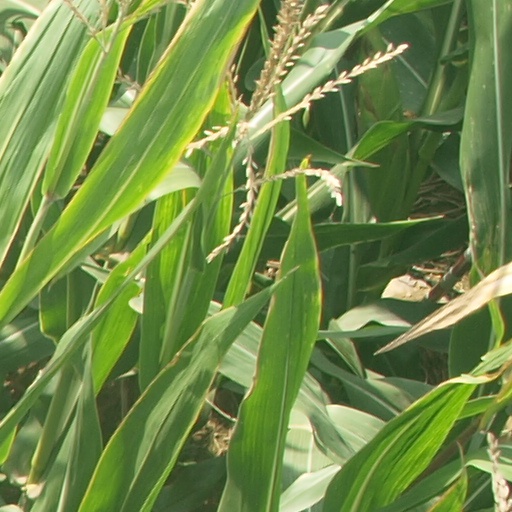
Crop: maize; corn